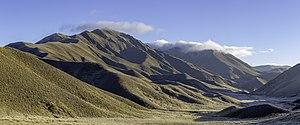
L'île du Sud est l'une des deux îles principales de la Nouvelle-Zélande, l'autre étant l'île du Nord dont elle est séparée par le détroit de Cook.